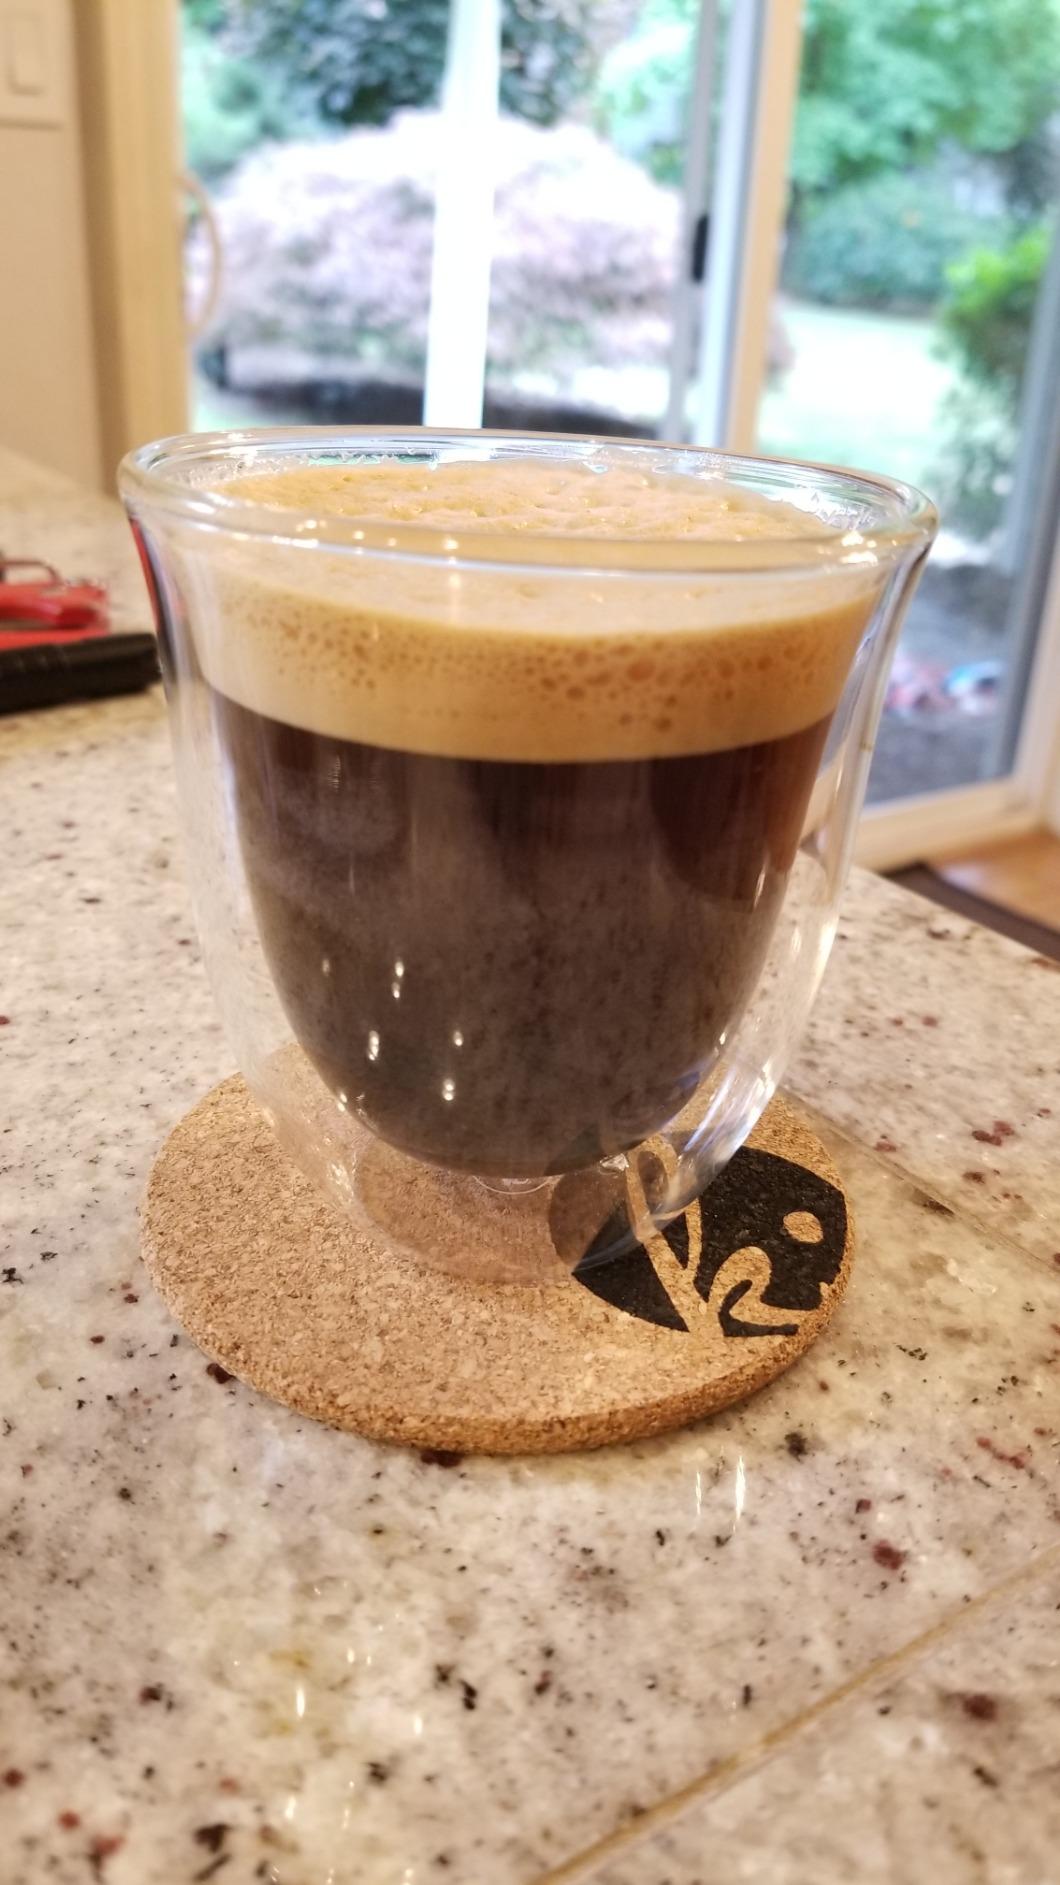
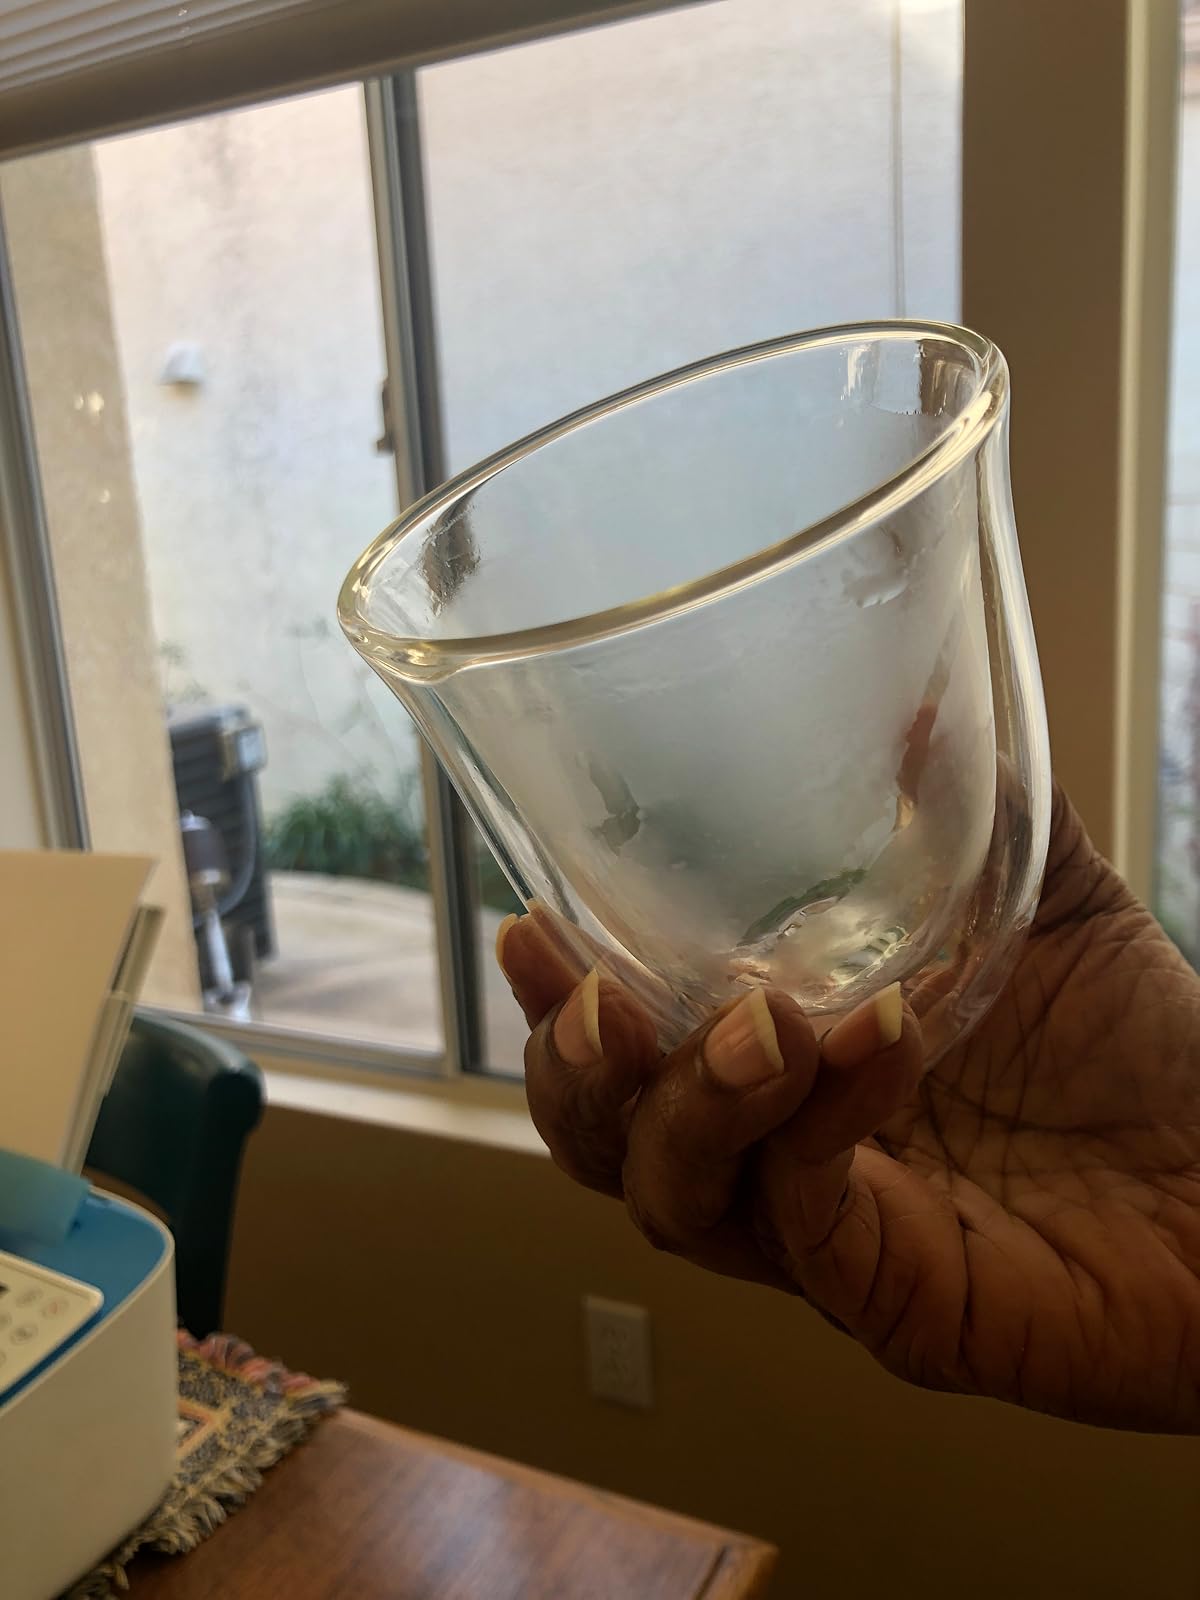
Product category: items_mug
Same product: yes